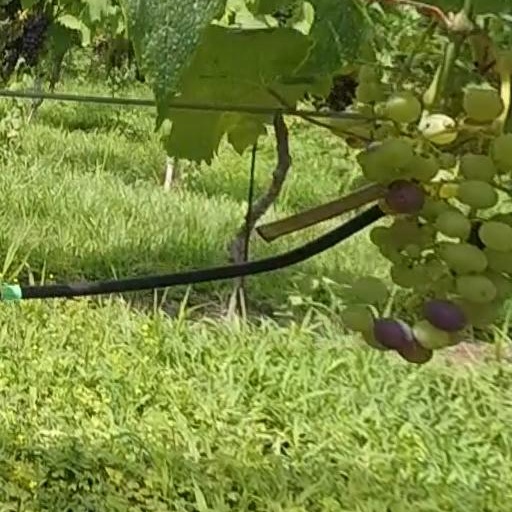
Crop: grape